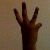
The image shows a hand gesture representing the number 6 in Indian Sign Language.